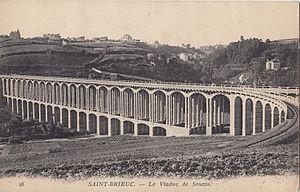
Carte postale ancienne éditée par Borel à Rennes :SAINT-BRIEUC - Le Viaduc de Souzin.
Saint-Brieuc est une commune française située en Bretagne, dans l'Ouest de la France. Préfecture des Côtes-d'Armor, elle en est également la ville la plus peuplée avec une population de presque 45 000 habitants appelés les Briochins et Briochines. Avec 171 721 habitants, l'aire urbaine briochine est la plus peuplée du département. La ville donne son nom à la baie de Saint-Brieuc.